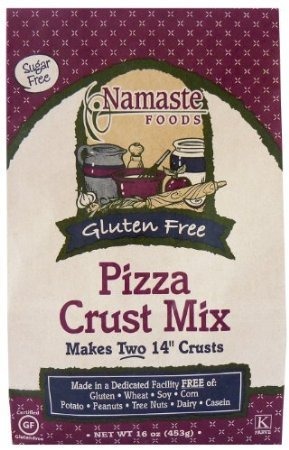
Item Name: Namaste Foods, Gluten Free Muffin & Scone Mix, 16-Ounce Bags (Pack of 6)
Bullet Point 1: Each box makes a dozen muffins - 6 boxes per case equals 6 dozen delicious muffins or scones
Bullet Point 2: Certified Gluten Free
Bullet Point 3: Soy free, Nut free, Dairy free, Wheat free
Bullet Point 4: Vegan friendly, plant based
Bullet Point 5: Made in a dedicated allergen free facility
Value: 96.0
Unit: Ounce

Price: 6.23